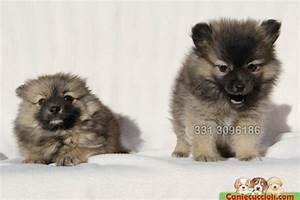
dog